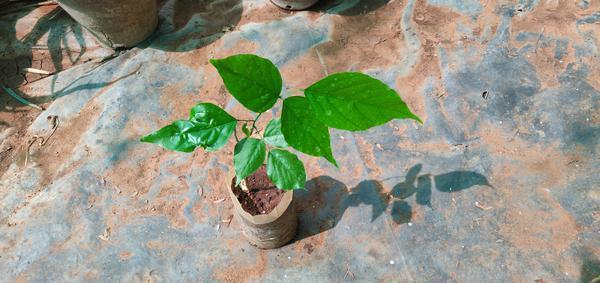
Plant: Honge